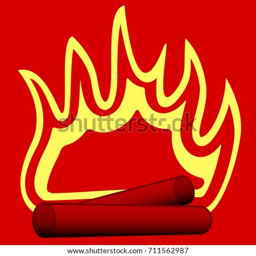
abstract illustration of the burning firewood